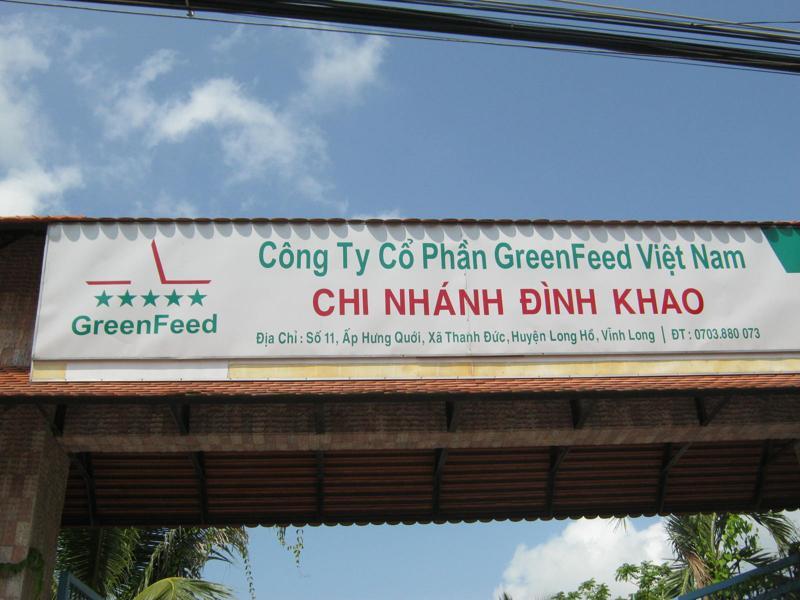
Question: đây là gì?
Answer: đây là chi nhanh đình khao của công ty greenfeed việt nam